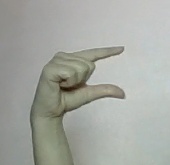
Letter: dal